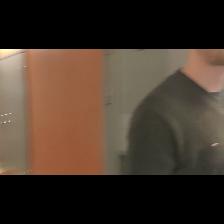
Label: Human